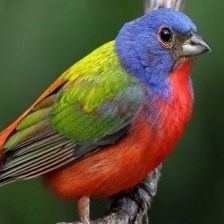
Species: PAINTED BUNTING
Scientific name: PASSERINA CIRIS
ImageNet parent category: indigo_bunting